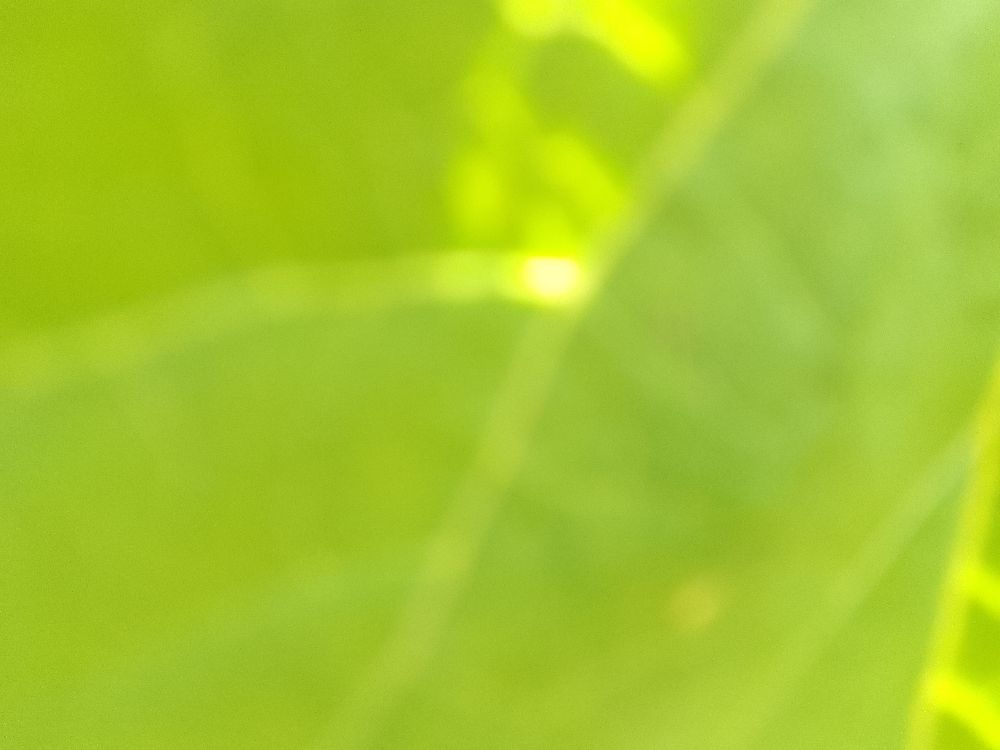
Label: healthy